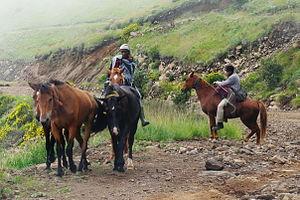
Le cheval au Lesotho, d'introduction récente par les colons européens, est surtout représenté historiquement par la race locale du Basuto. Ce pays enclavé et montagneux rend l'usage du cheval nécessaire pour les déplacements quotidiens. Avec son cheptel d'environ 100 000 chevaux, le Lesotho est aussi devenu une destination de tourisme équestre prisée.